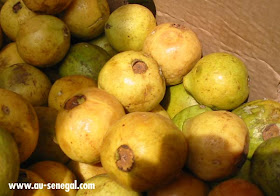
Ñu ngi gis ci nataal bi ay doomi "goave" yu mboq ñoor xomm ak ay doomi "goave" yoo xam ne dañu xaw a nëtëx, des nañu ñor tuuti. Ñu gis leen ci nataal bi ñu nekk ci benn keesu "goave".